List of Australian Football League grounds

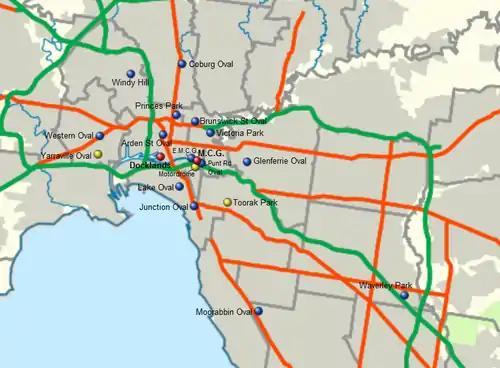
Current and former VFL/AFL venues in metropolitan Melbourne. Current venues shown in red; former major venues shown in blue; other venues shown in yellow.

The following table comprises a list of former grounds that were at one stage the primary home ground, or a long-term secondary home ground, for a club to play its VFL/AFL matches on.